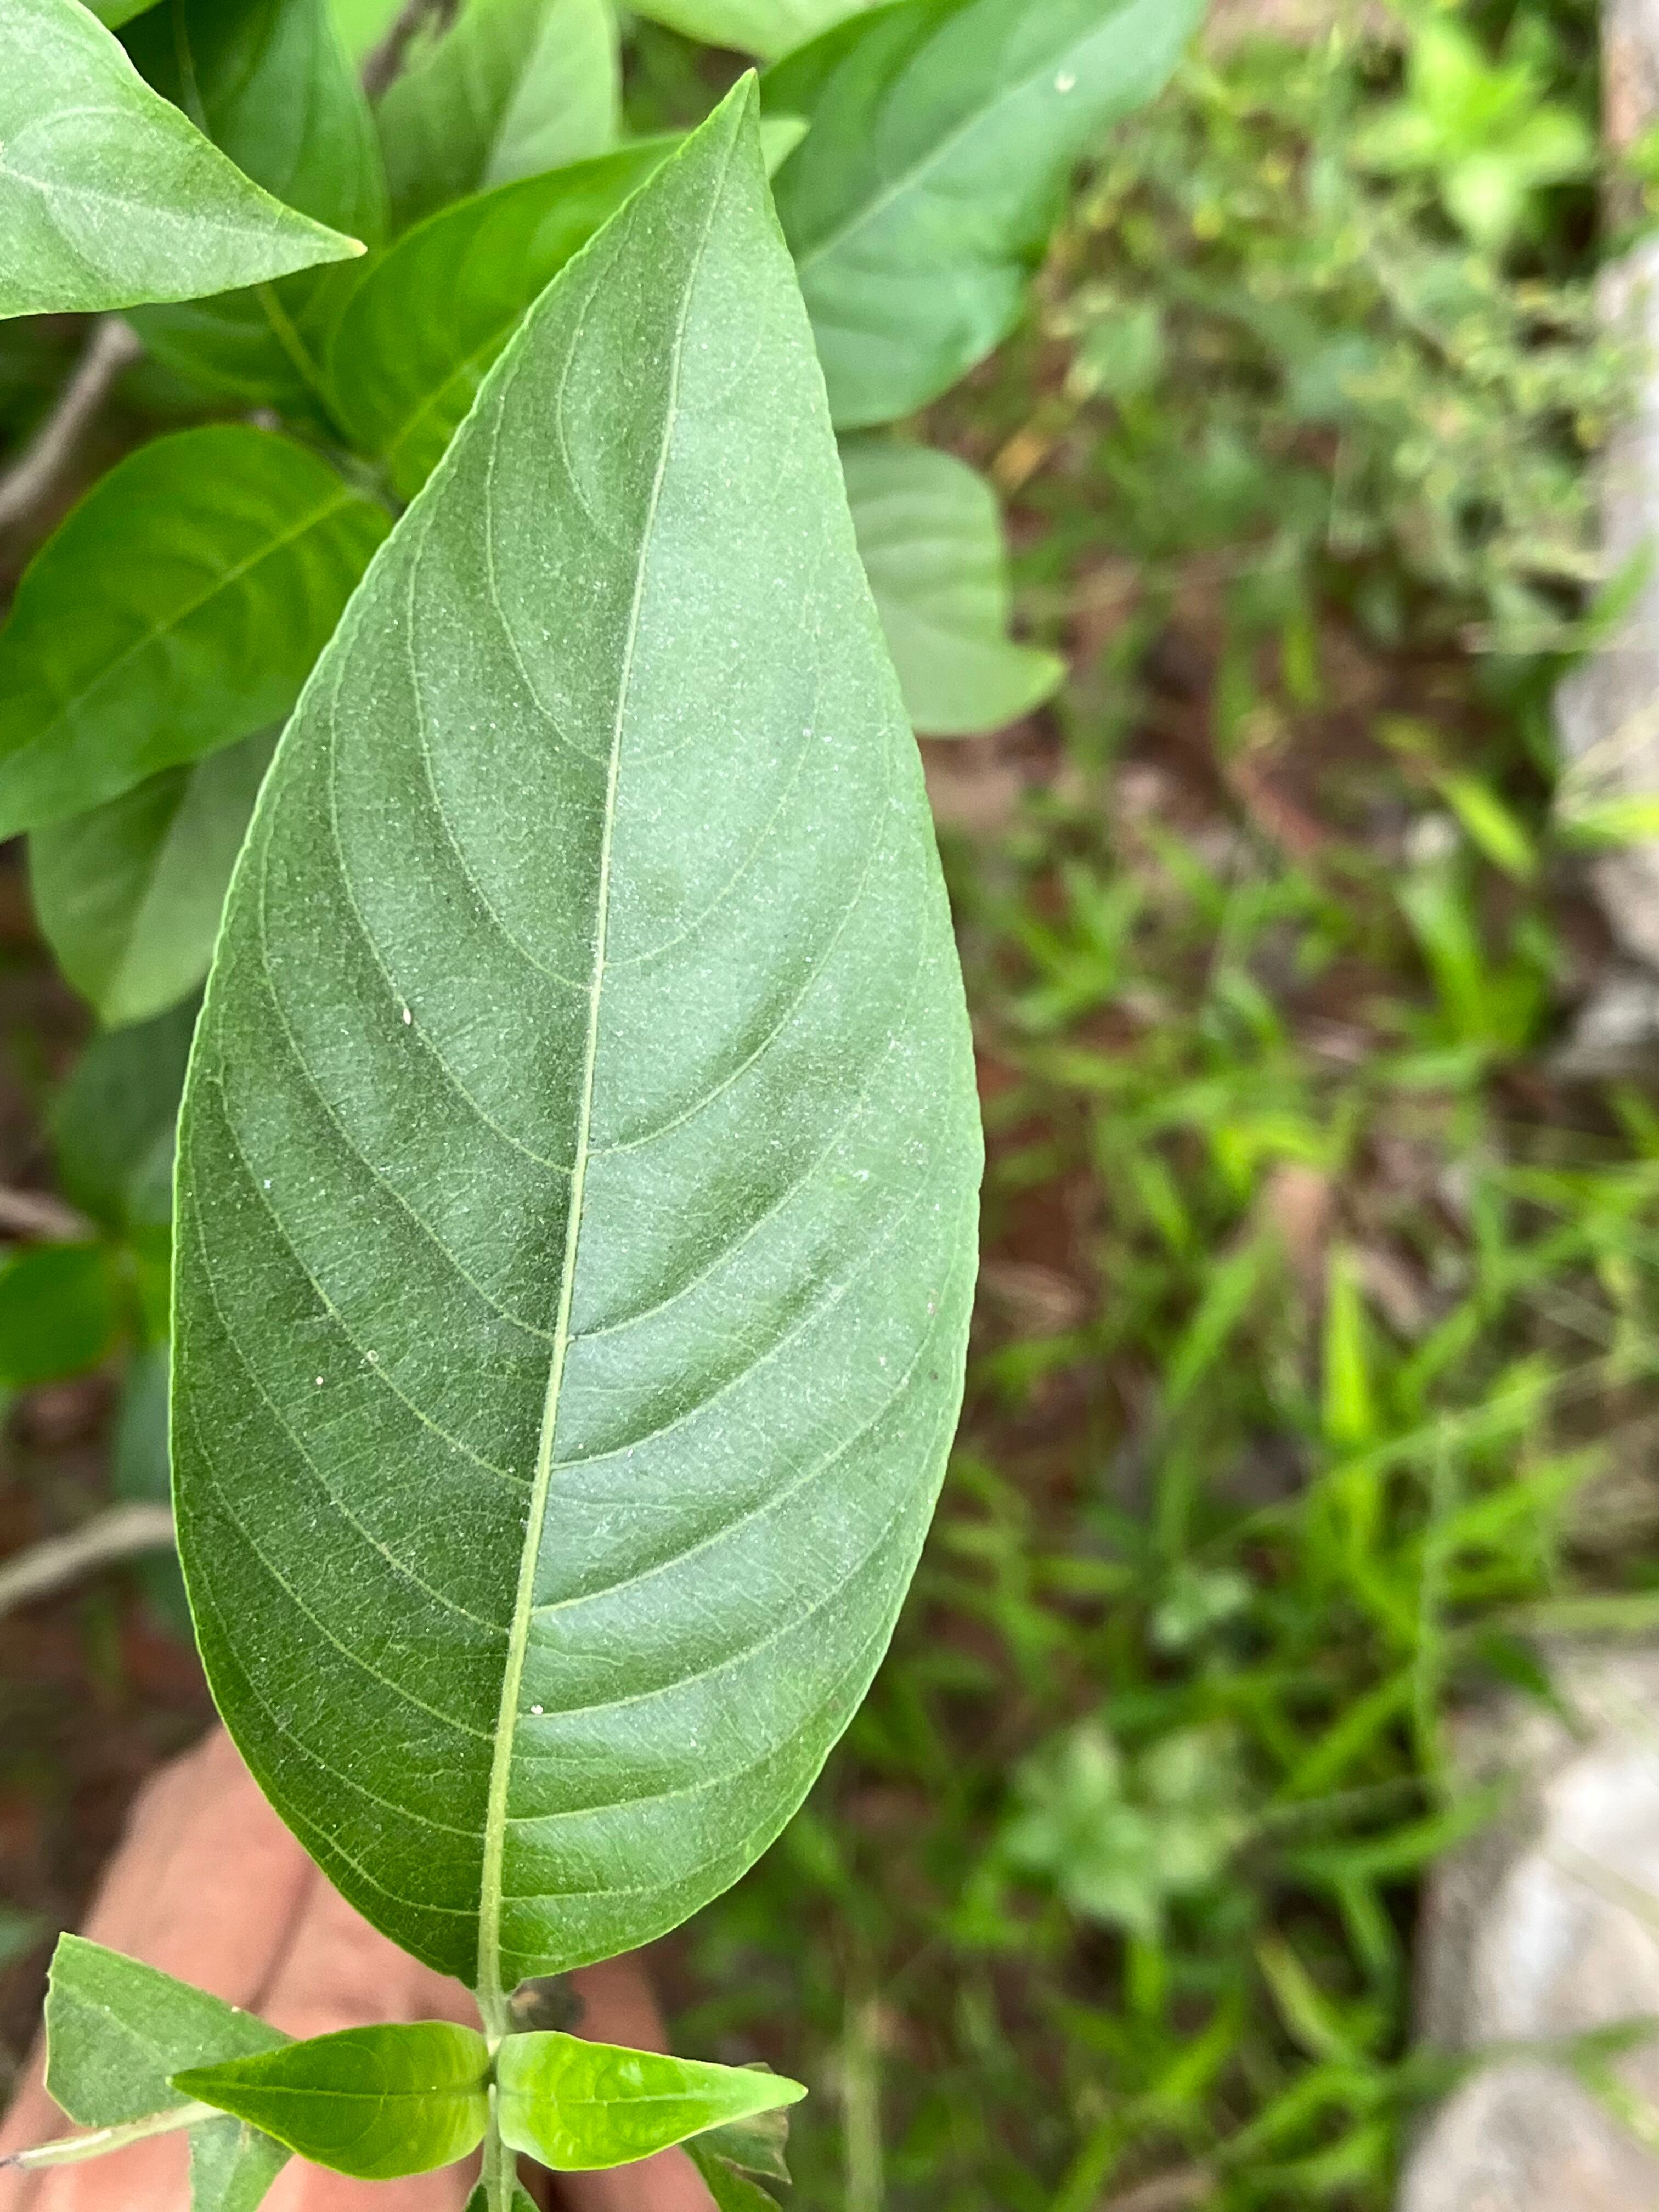
Plant species: justicia-adhatoda